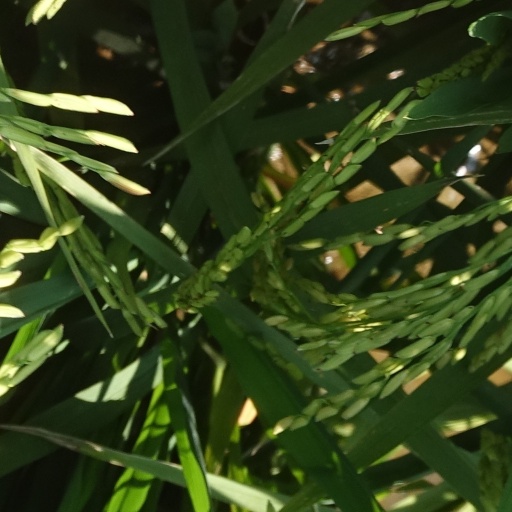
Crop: rice